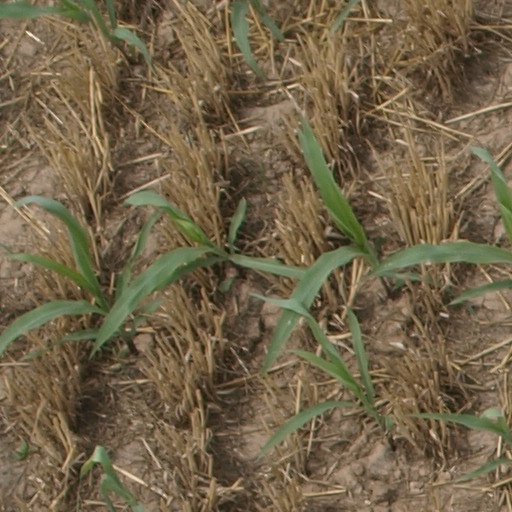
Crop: maize; corn